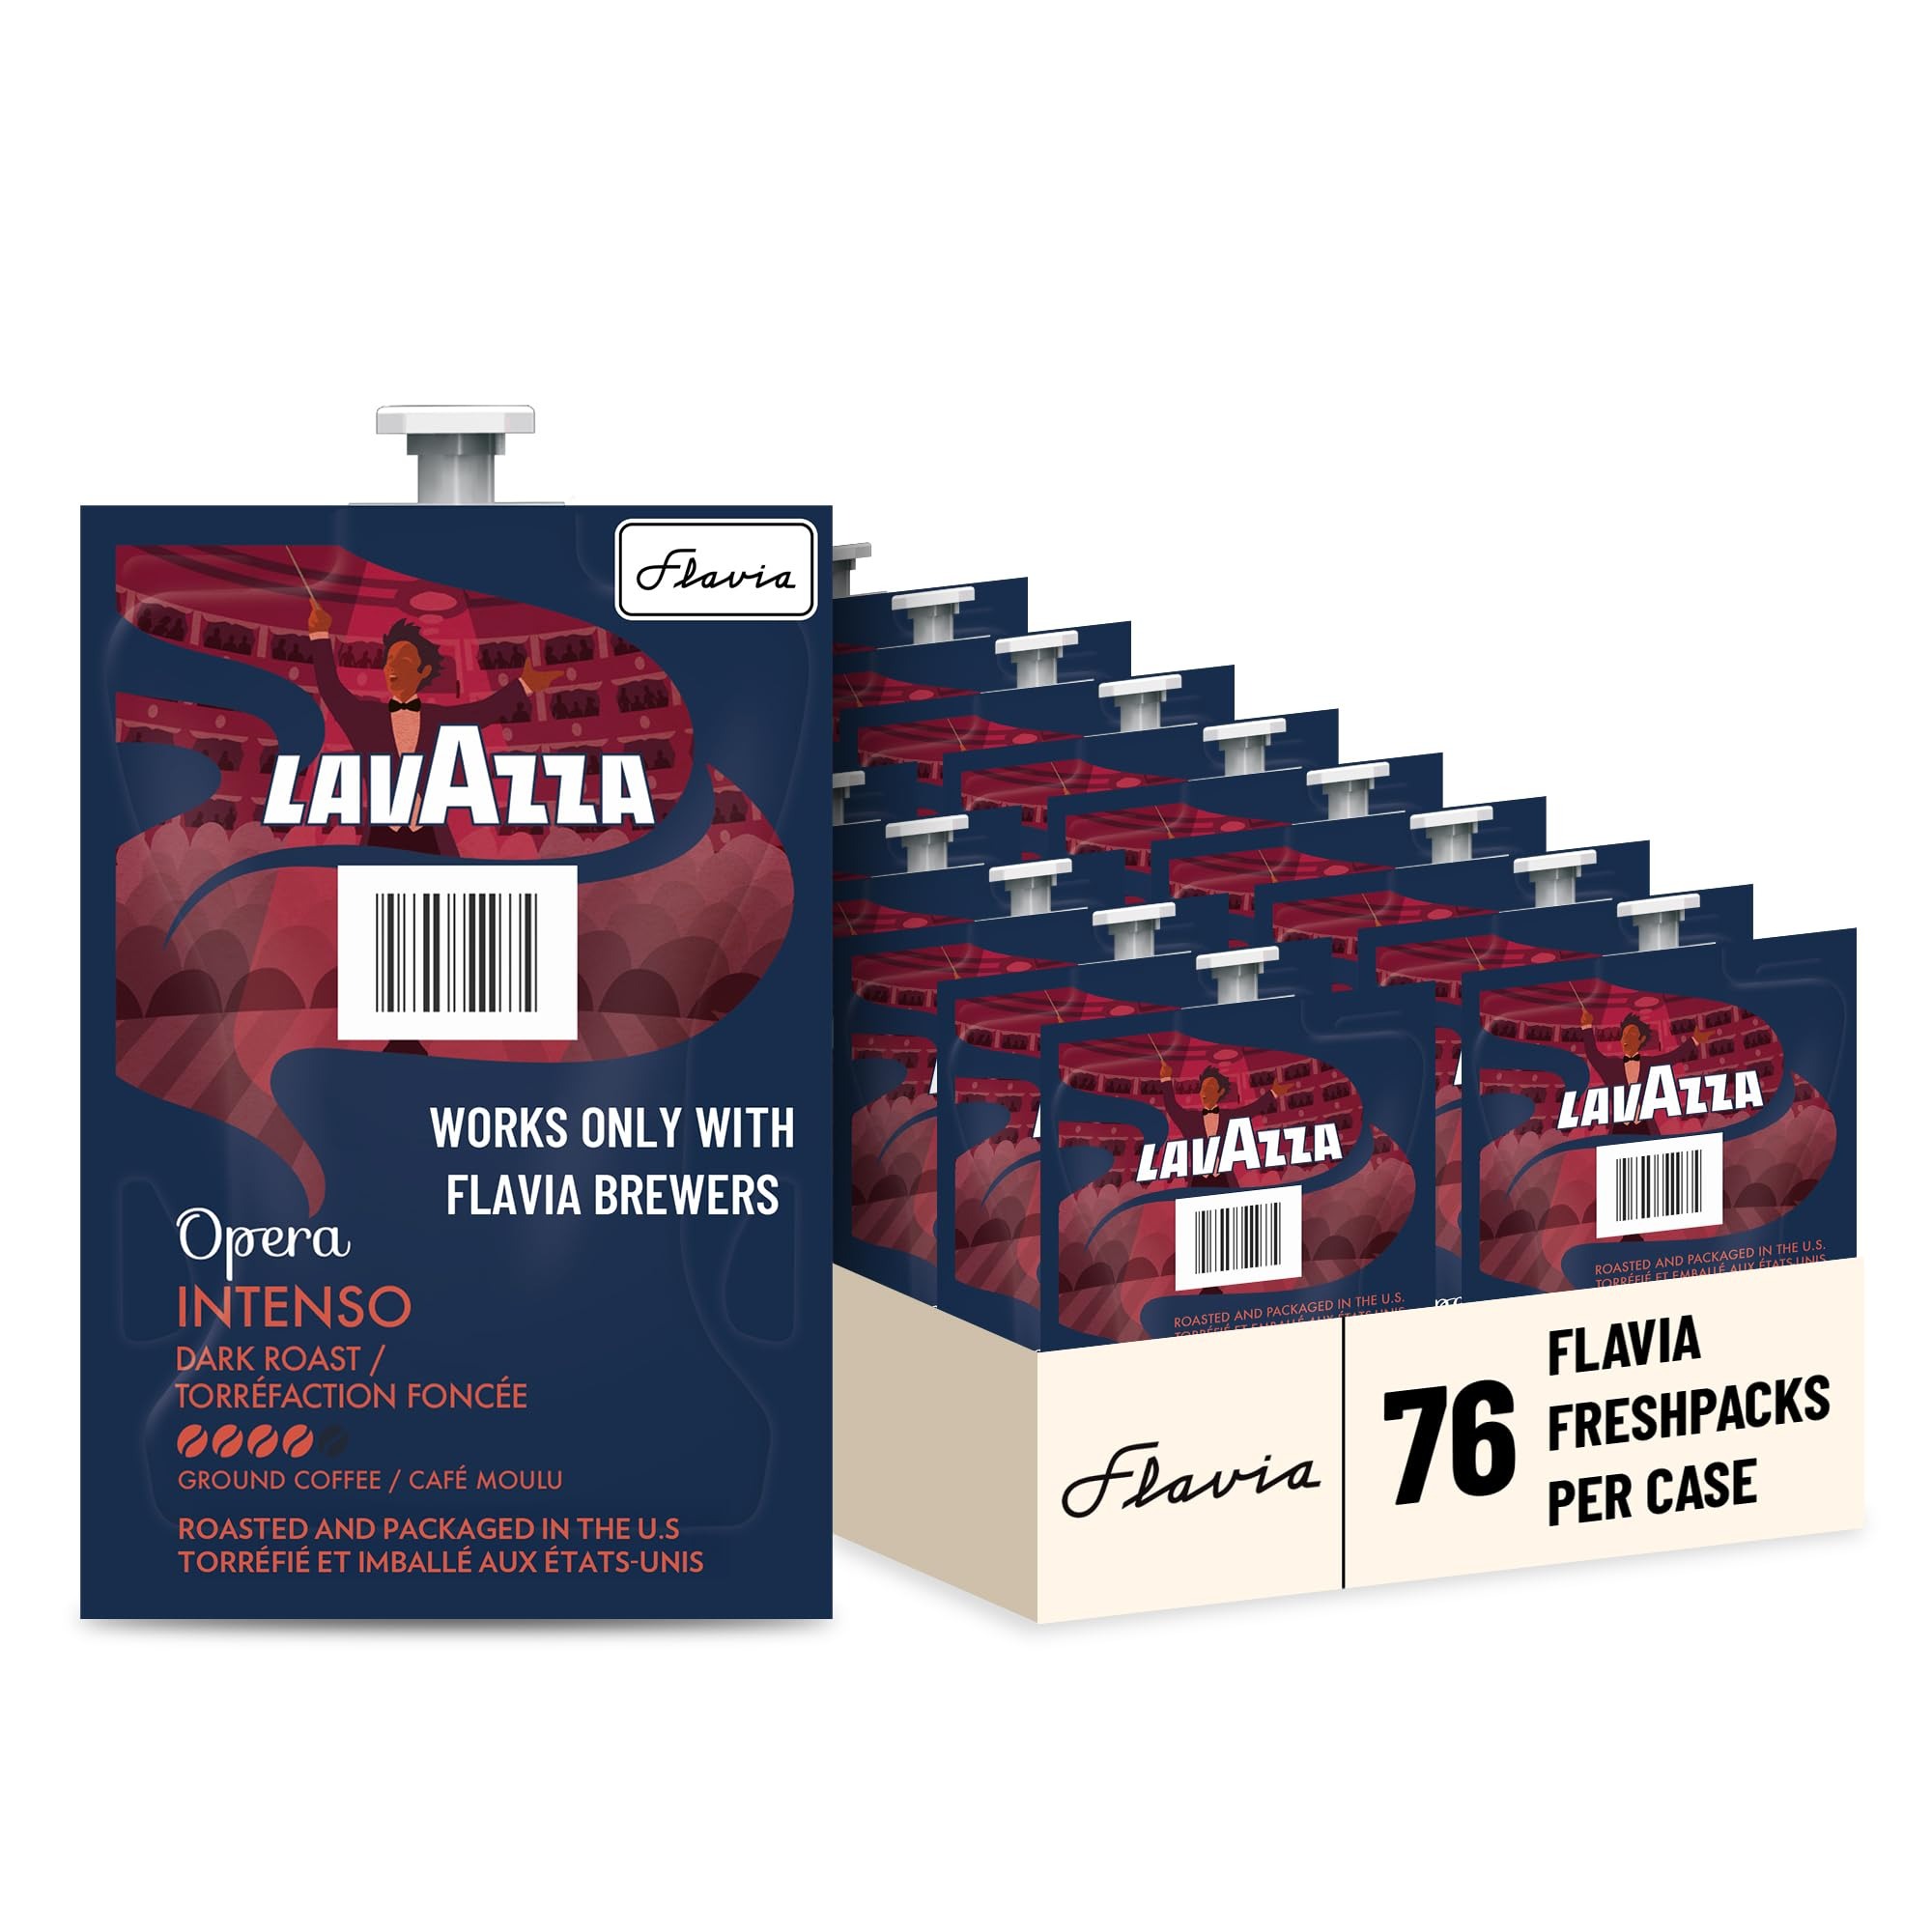
Item Name: Flavia Freshpack Intenso Coffee
Bullet Point 1: Intenso Coffee in a convenient Freshpack brings carefully selected, authentic flavors right to your workplace.
Bullet Point 2: Bold flavor perfectly balances smoky and caramelized notes.
Bullet Point 3: Dark roasting process enhances body while finishing the taste experience with a hint of chocolate flavor notes.
Value: 0.32
Unit: Ounce

Price: 83.96